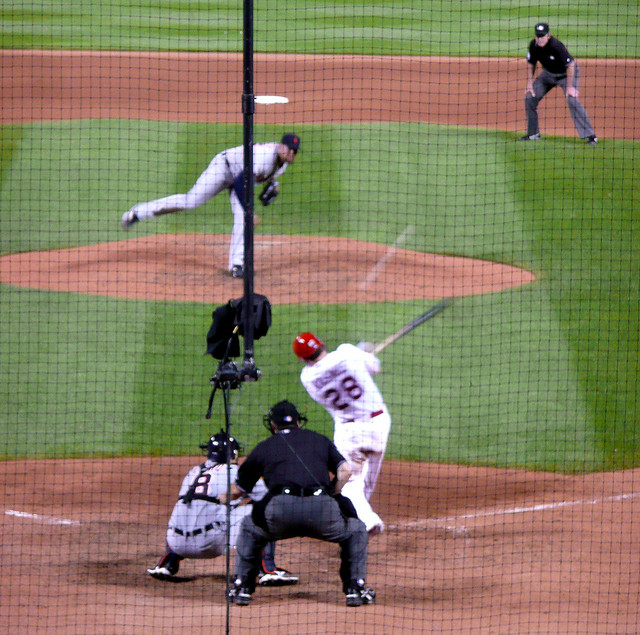
cầu thủ đánh bóng vung gậy đỡ bóng từ đối thủ